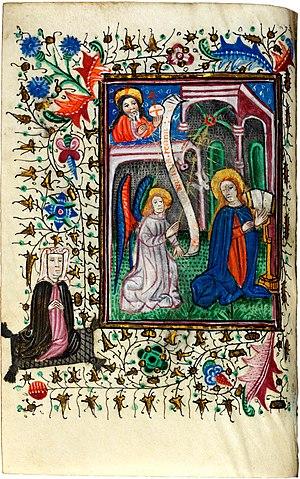
Le Fonds du Patrimoine est un Fonds à objectifs philanthropiques. Il coordonne l’action de la Fondation Roi Baudouin en matière de patrimoine. Son objectif est de protéger, de conserver et de préserver le patrimoine belge notamment en acquérant et en préservant des œuvres d’art mais aussi des archives, des documents et d’autres objets liés au patrimoine artistique, culturel et historique belge. Le Fonds du Patrimoine fait également office d’organe de coordination visant à optimaliser le fonctionnement des Fonds de mécénat dans le domaine du patrimoine et fondés au sein de la Fondation Roi Baudouin.